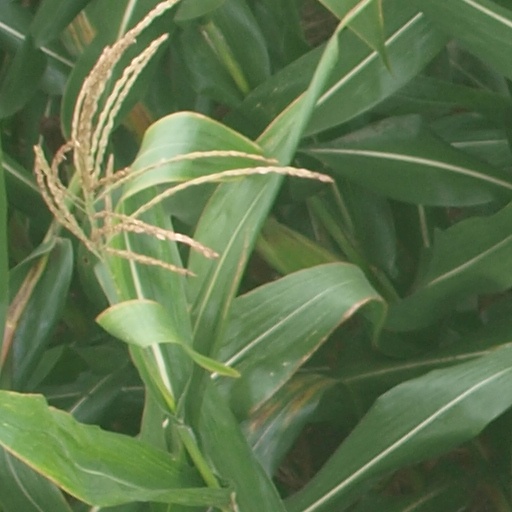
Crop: maize; corn